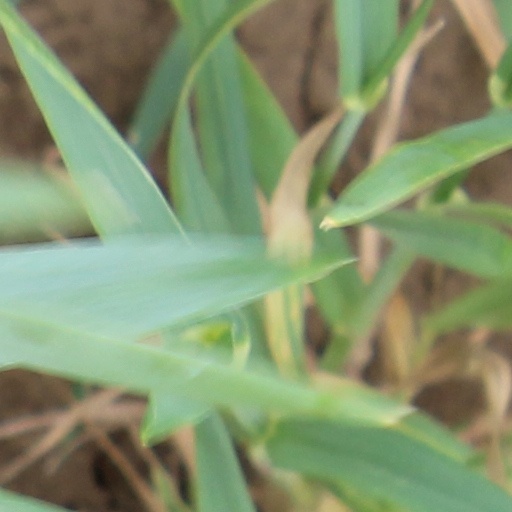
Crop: wheat